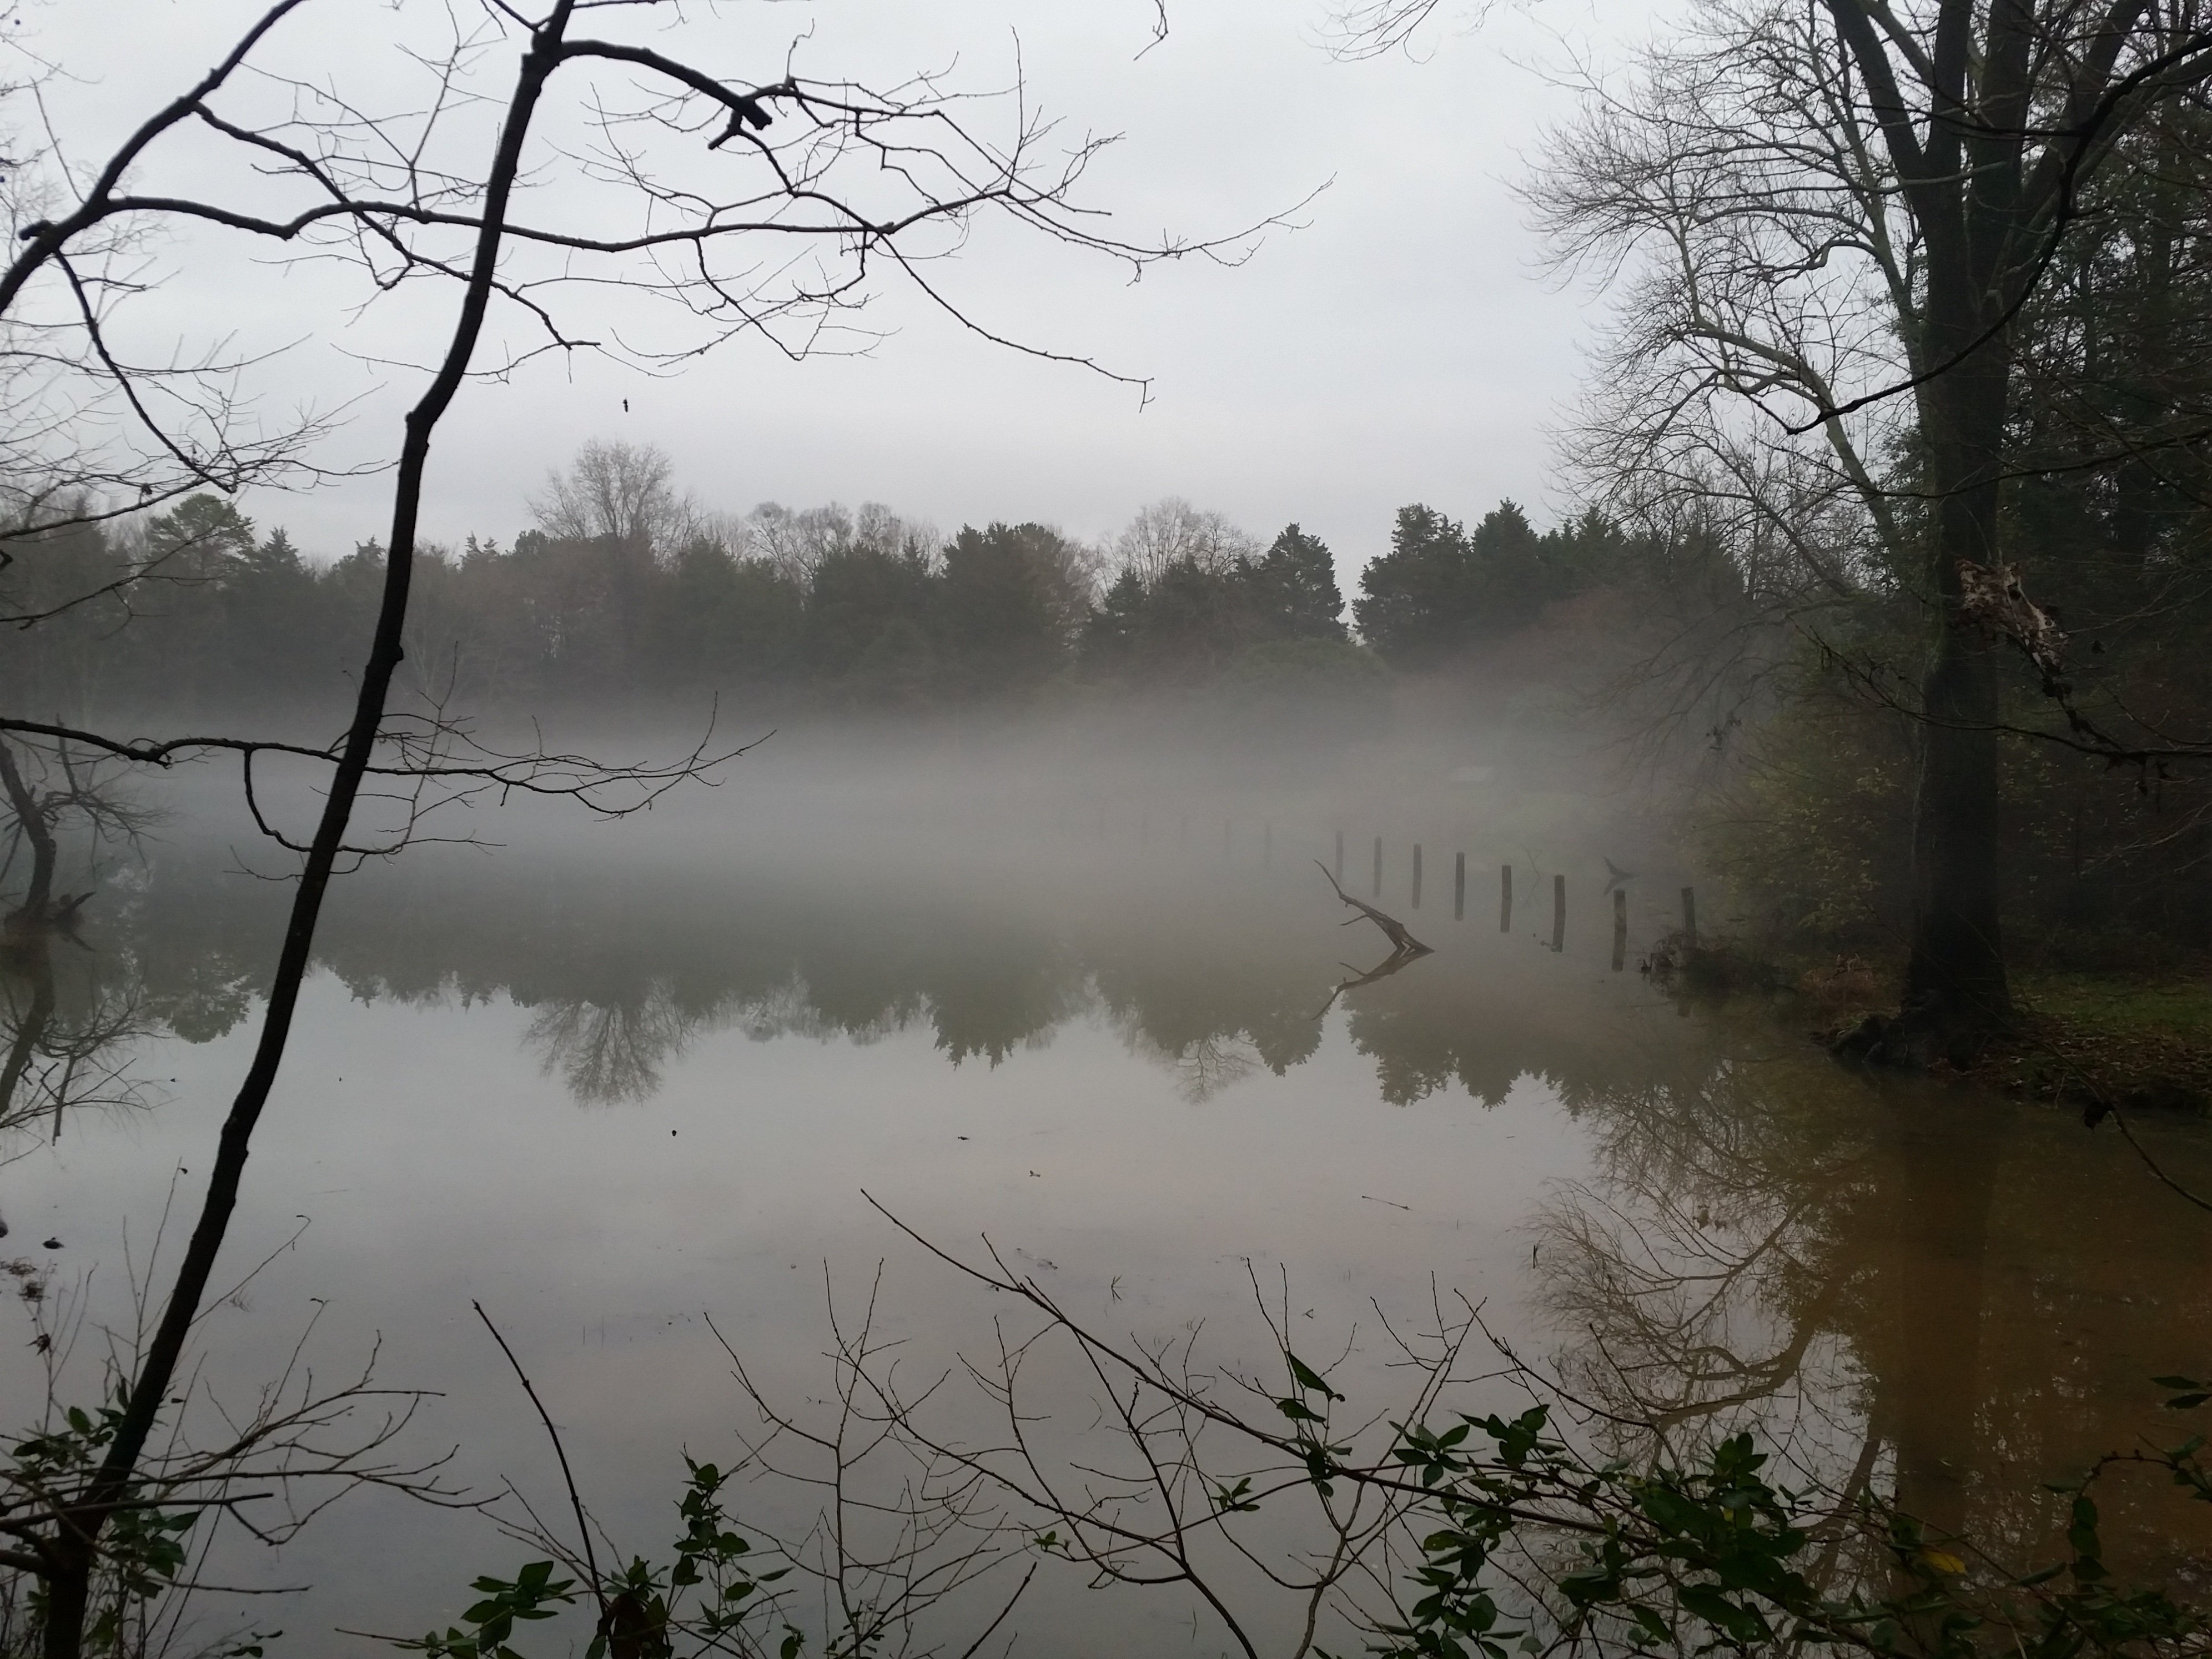
landscape, tree, water, nature, forest, swamp, branch, cold, winter, fog, mist, morning, leaf, lake, spooky, river, pond, stream, reflection, autumn, weather, peace, calm, season, wetland, gloomy, woodland, habitat, haunting, murky, natural environment, atmospheric phenomenon, woody plant